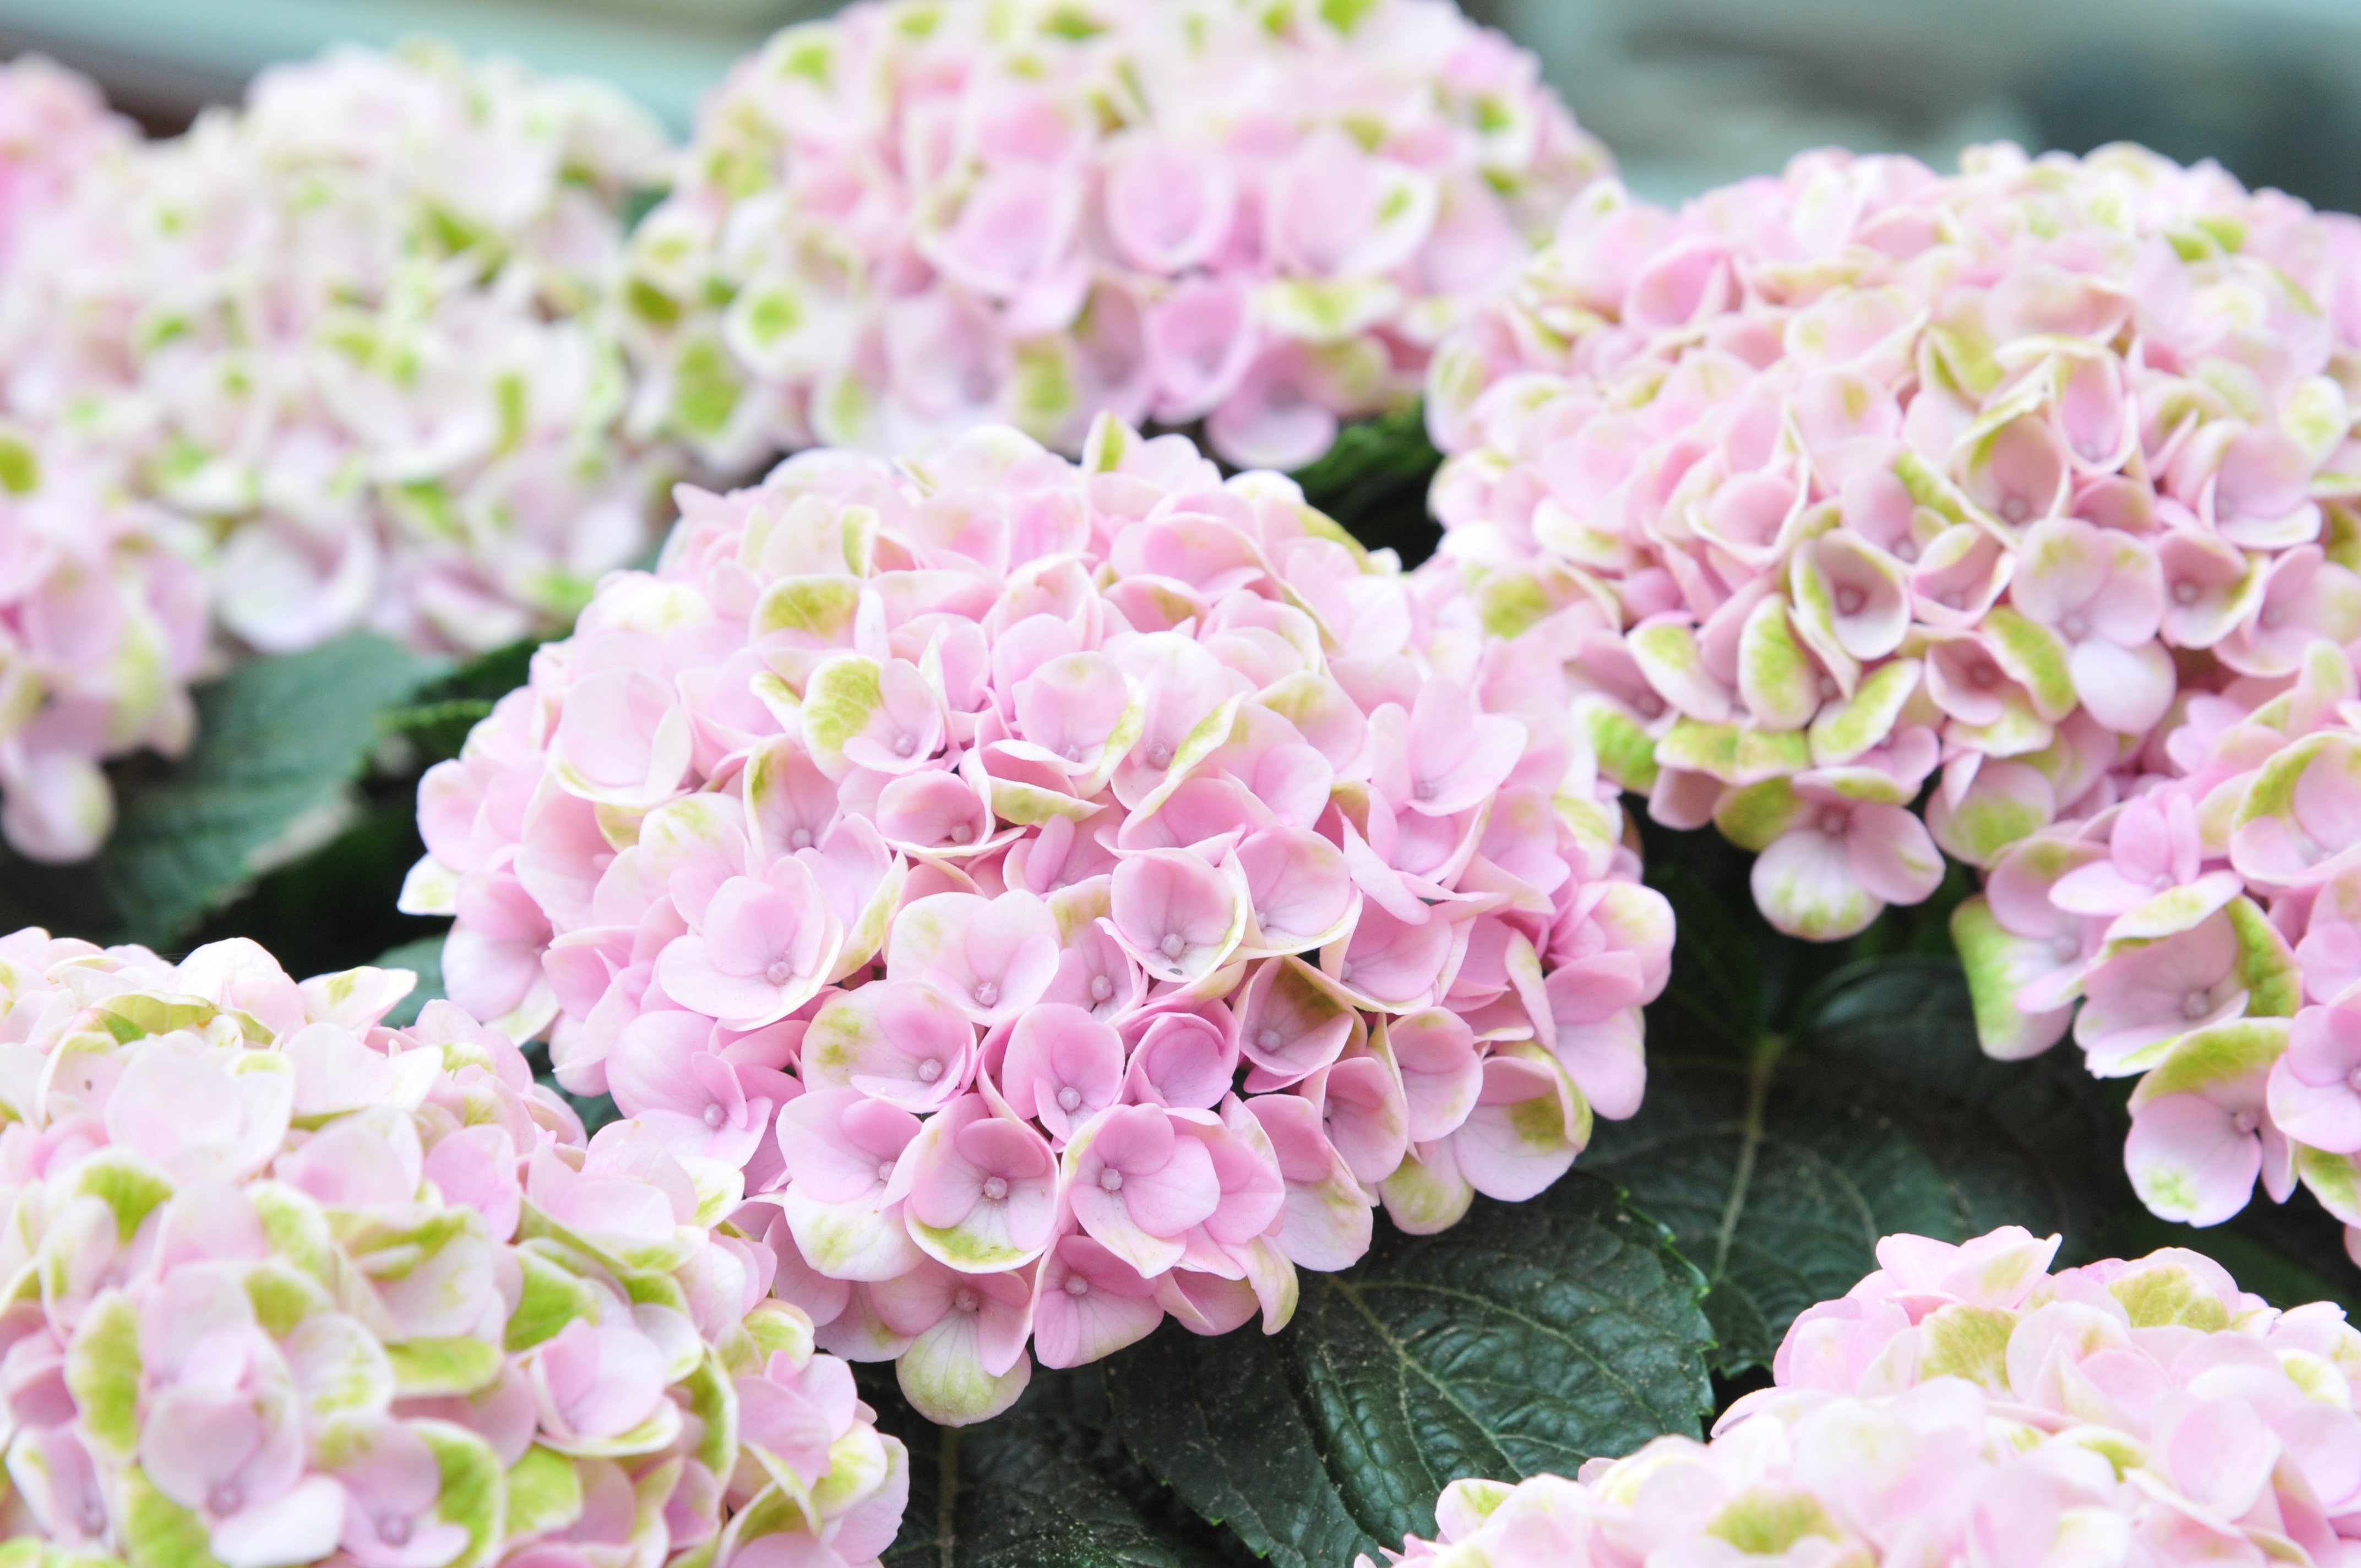
nature, blossom, plant, flower, petal, bloom, summer, garden, pink, hydrangea, flowering plant, hydrangeaceae, cornales, annual plant, land plant